Proton EMAS

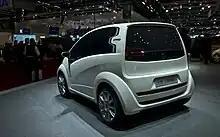
Proton EMAS3 rear view

The EMAS is built on a heavily revised Toyota iQ platform including suspension and steering but everything else is new. Its 16.5 kWh electric battery is supplemented by a range extender engine from Lotus Engineering; this is a 1.2 liter 3-cylinder single-cam 4 valves per cylinder engine that weighs only 56 kg dry and is optimized for 2 RPM points – 20 hp at 1,500rpm and 47 hp at 3,500rpm. Peak torque is 107Nm at 2,500rpm. The batteries are 100 X 31 Ahr Cells, 370 volts.